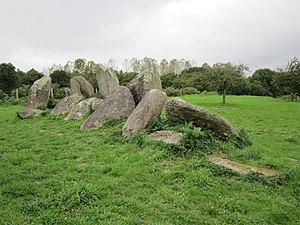
Riec-sur-Bélon
Riec-sur-Bélon [ʁjɛk syʁ belɔ̃] est une commune du département du Finistère, en Cornouaille, dans la région Bretagne, en France. Riec-sur-Bélon dépendait autrefois du Diocèse de Cornouaille. La commune est surtout connue pour sa production d'huîtres plates appelées « belons ».